Describe the emotion expressed in this image:  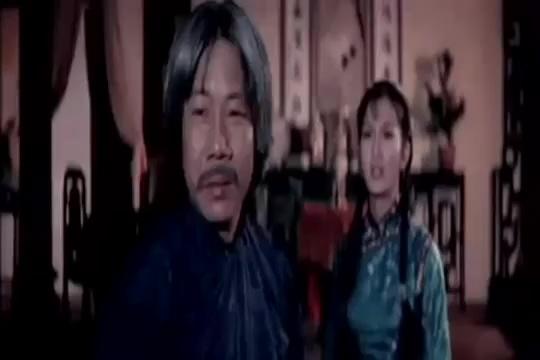
This person displays Suffering, valence and arousal with low intensity.